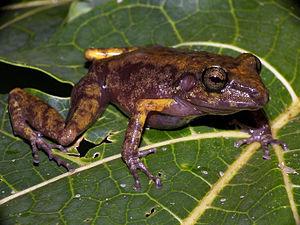
Les Ceuthomantinae sont une sous-famille d'amphibiens de la famille des Craugastoridae.
Pristimantis est un genre d'amphibiens de la famille des Craugastoridae.